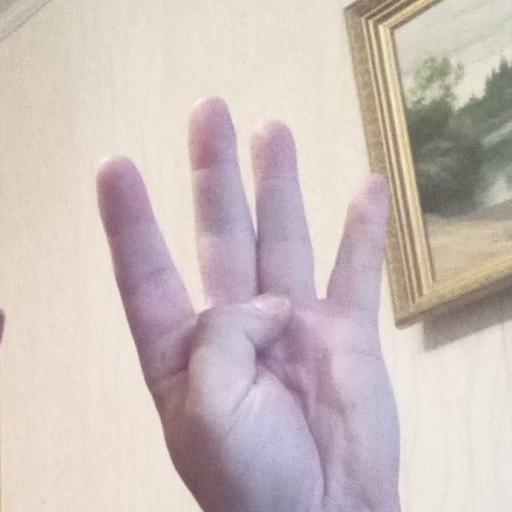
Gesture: four